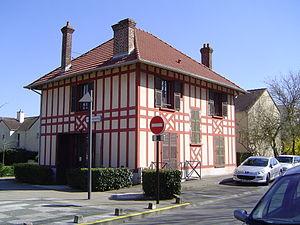
Lognes est une commune française située dans le département de Seine-et-Marne en région Île-de-France.